Logan Road

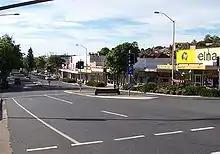
Logan Road at Mount Gravatt Central.

William Slack, a local cattle grazier, took his stock along a possible Aboriginal track which became known to the locals as Slacks Track. Later the track became a road and then highway.